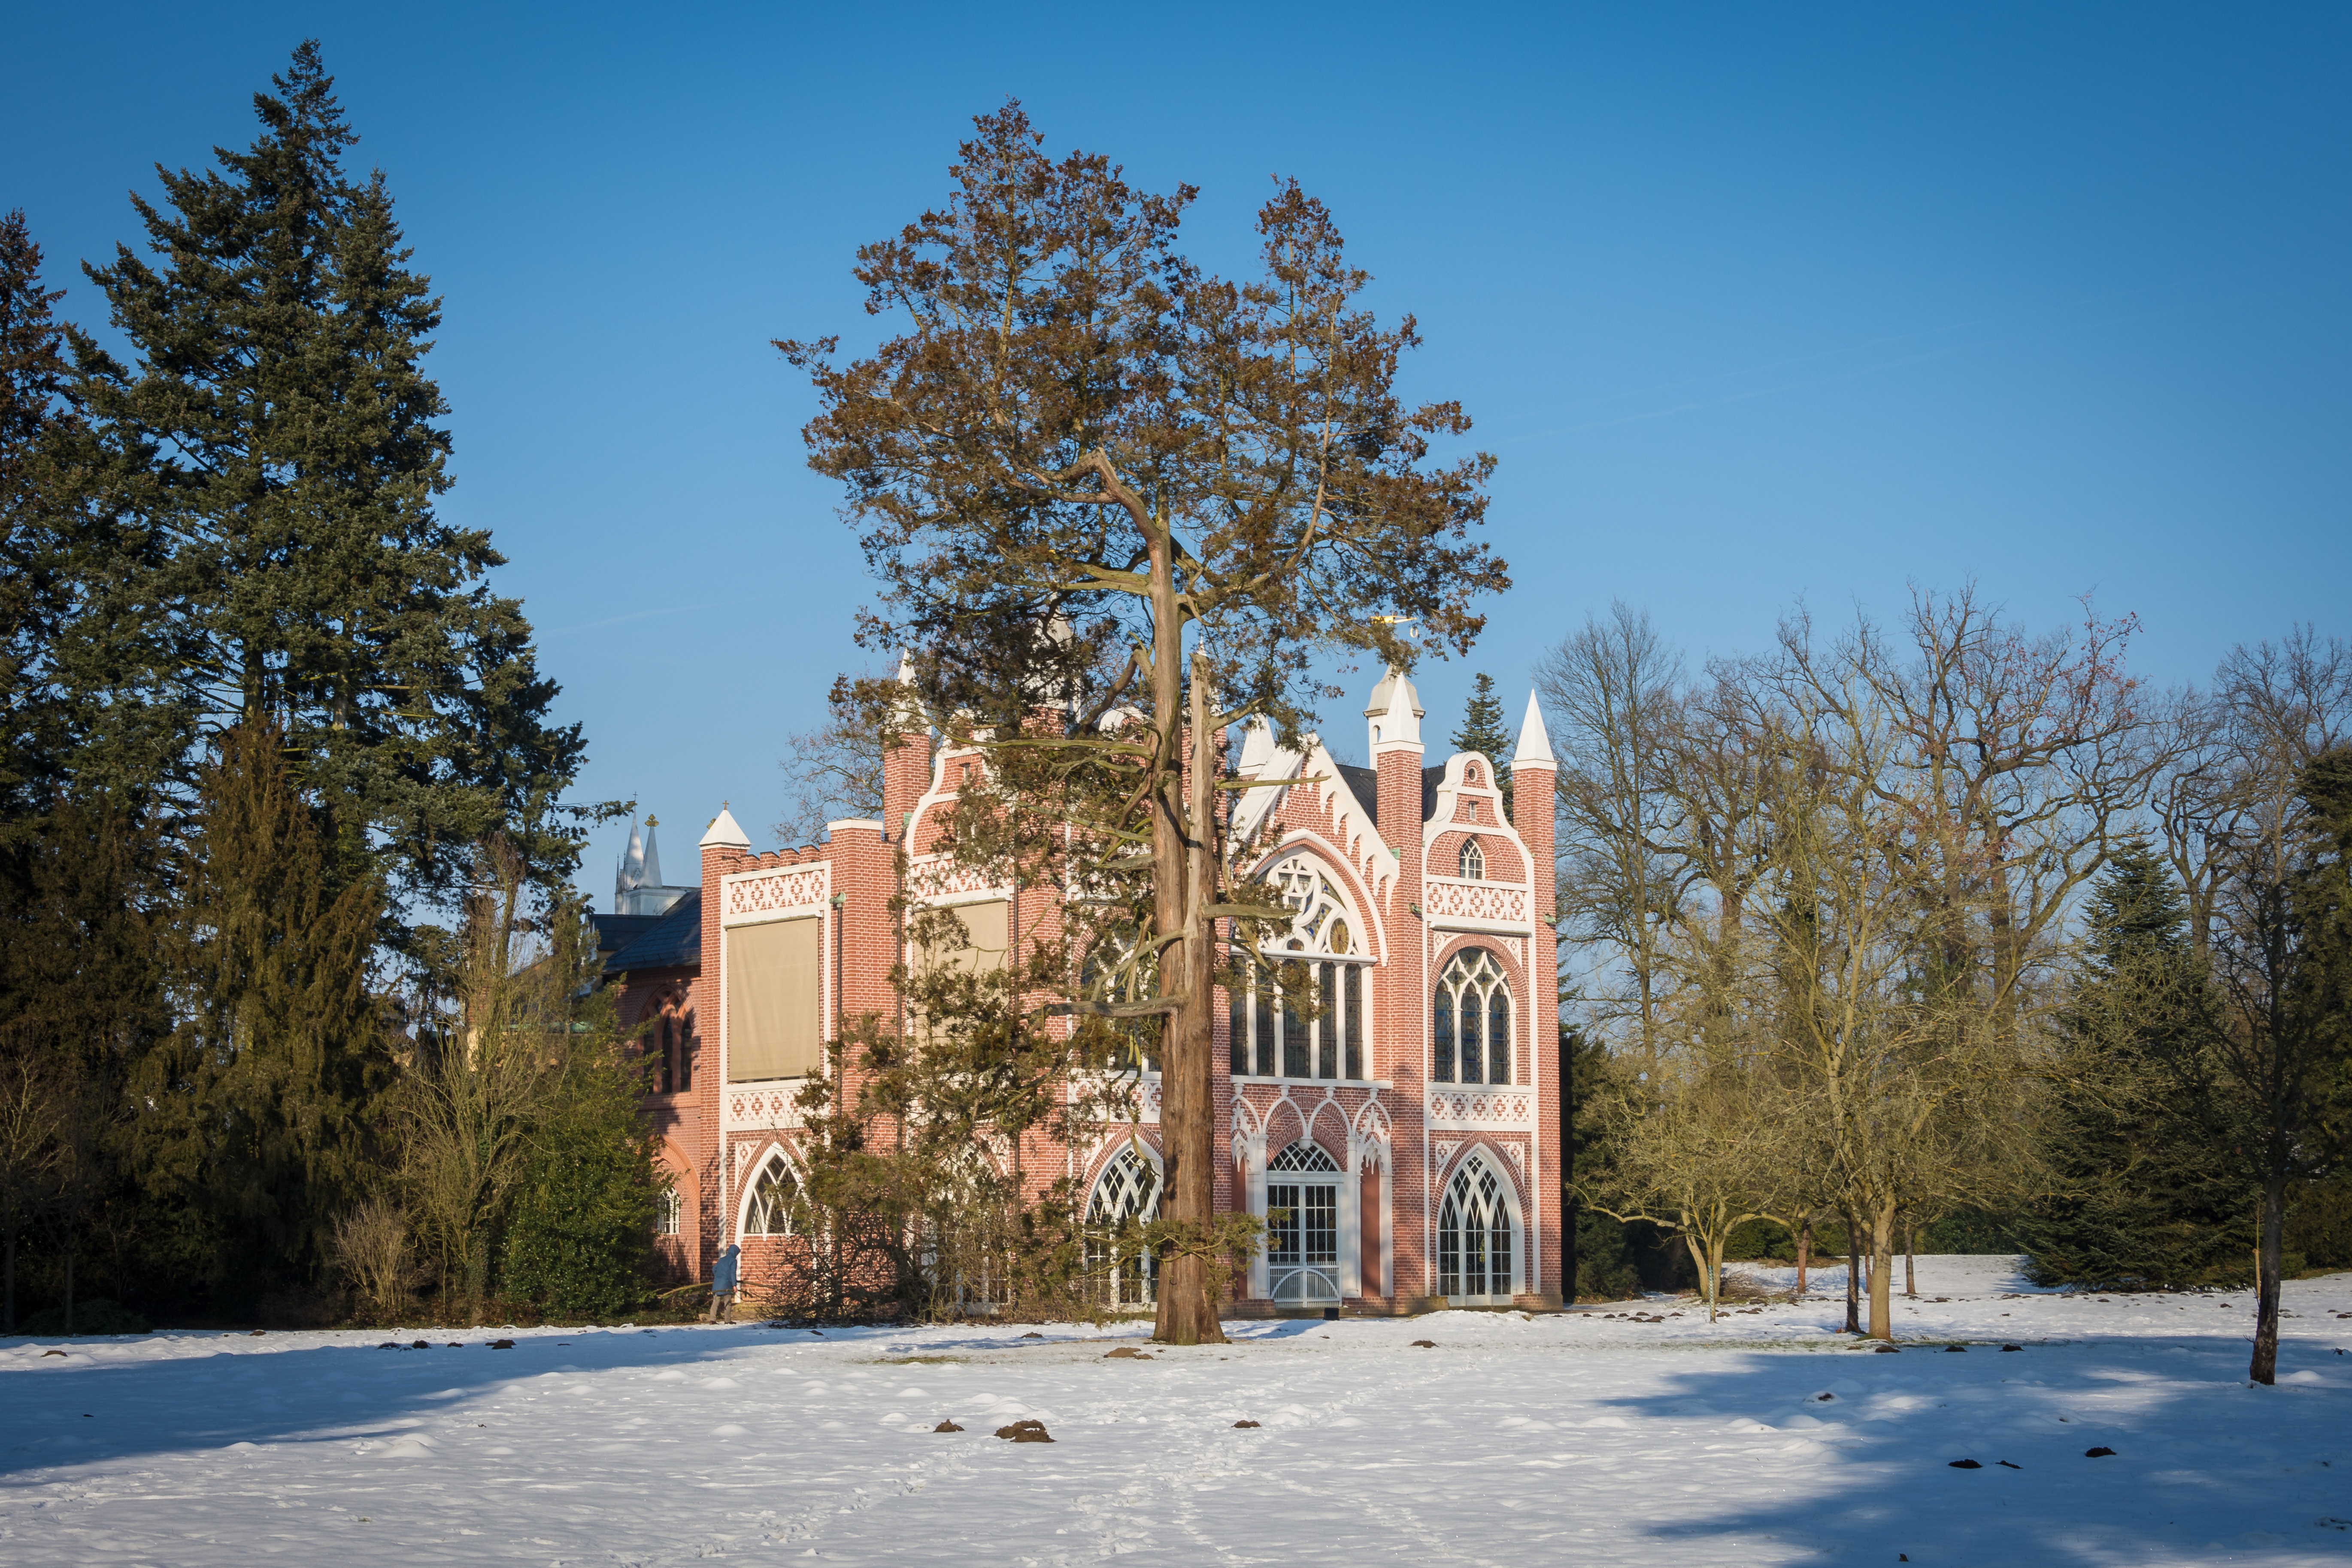
landscape, tree, nature, snow, cold, winter, house, frost, chateau, home, autumn, park, weather, romantic, castle, season, trees, estate, frosty, wintry, neighbourhood, winter mood, woody plant, park w rlitz